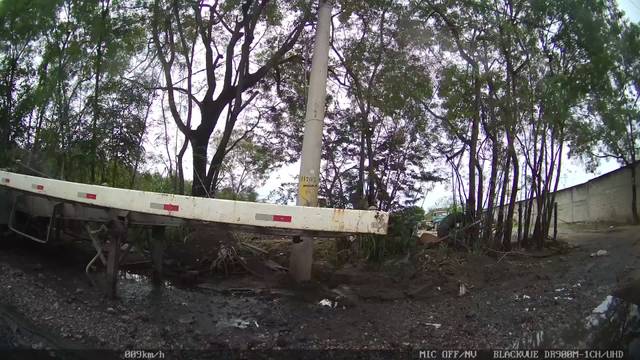
Region: Brazil
Coordinates: -22.874, -43.226